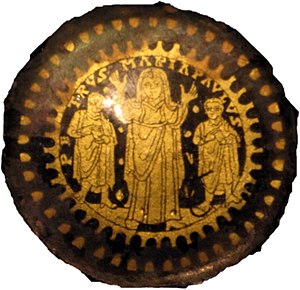
Tidlig kristen kunst og arkitektur / Kristen kunst efter 313 / Guldglas
Guldglas med: